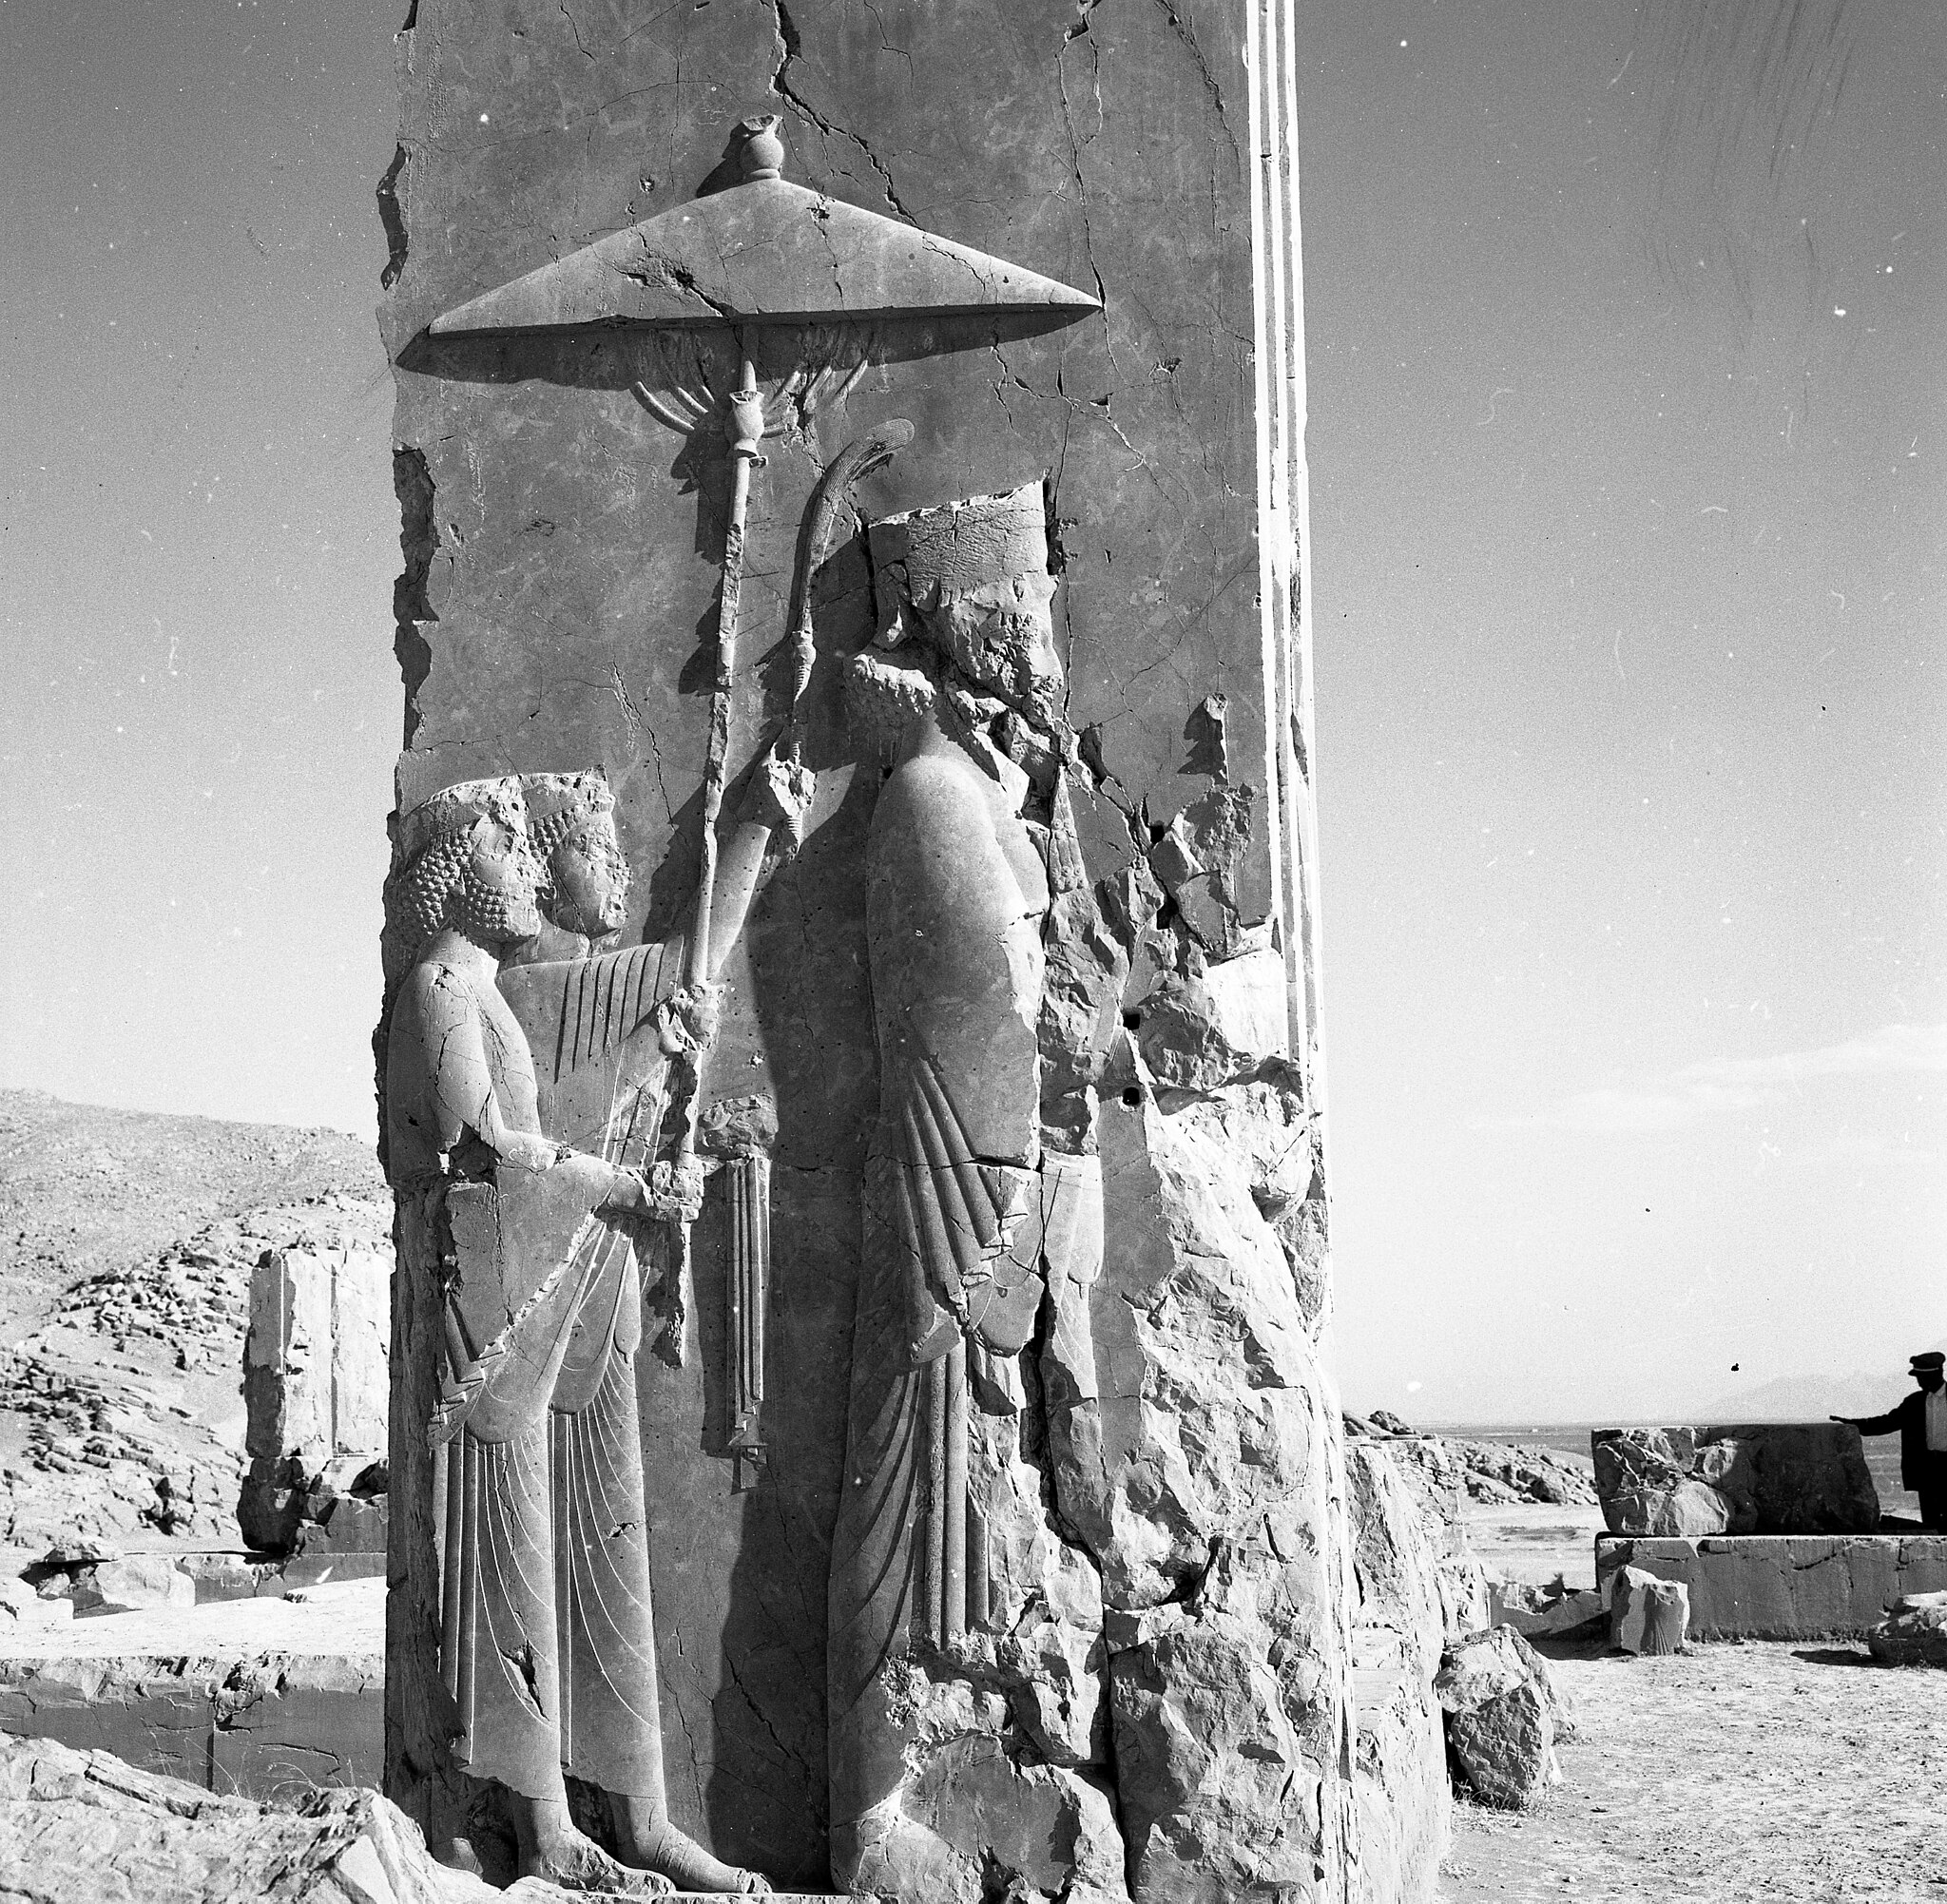
Title: חורבות פרספוליס
Description: Persepolis (Iran) Antiquities
Date: 1968
Categories: Meitar Collection, Items with VRTS permission confirmed, Information field template with formatting, Pages with complex technique templates, Files from the National Library of Israel, 1968 in Persepolis, Photographs by Benno Rothenberg, Relief of Achaemenid king at the doorway of Hadish Palace, Persepolis